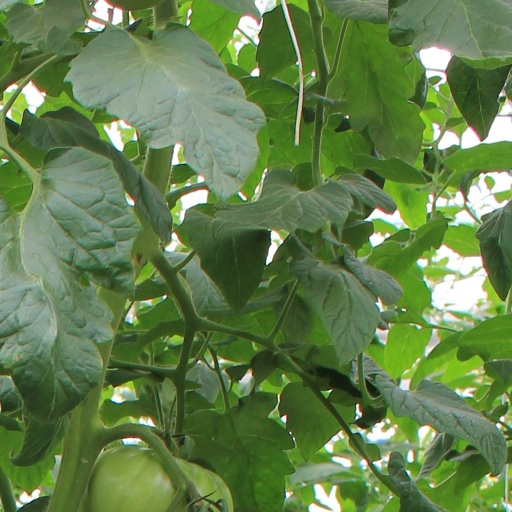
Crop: tomato